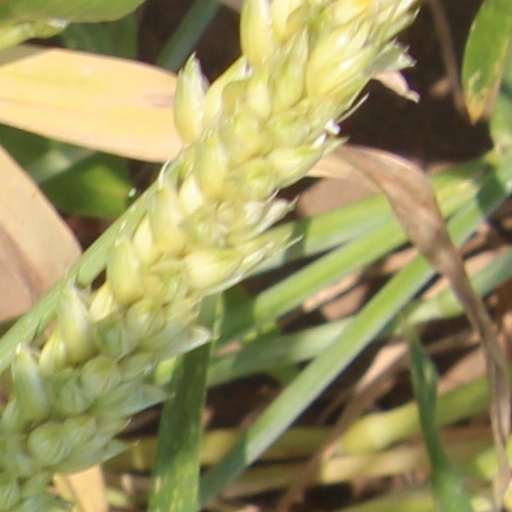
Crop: wheat